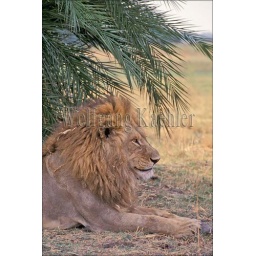
Botswana, okavango delta, mombo island, male lion in shade of palm tree